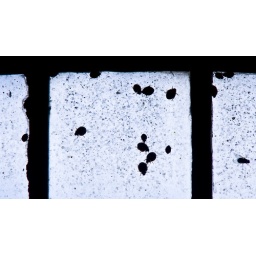
A group of ladybirds in a window of a summer house at Haddon Hall Derbyshire. The glass is centuries old.